Rosa Bonheur

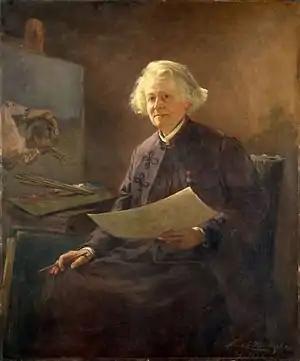
Portrait of Bonheur by Anna Elizabeth Klumpke

In a world where gender expression was policed, Bonheur broke boundaries by deciding to wear trousers, shirts and ties, although not in her painted portraits or posed photographs. She did not do this because she wanted to be a man, though she occasionally referred to herself as a grandson or brother when talking about her family; rather, she identified with the power and freedom reserved for men. It also broadcast her sexuality at a time where the lesbian stereotype consisted of women who cut their hair short, wore trousers, and chain-smoked. Rosa Bonheur did all three. Bonheur never explicitly said she was a lesbian, but her lifestyle and the way she talked about her female partners suggest this.